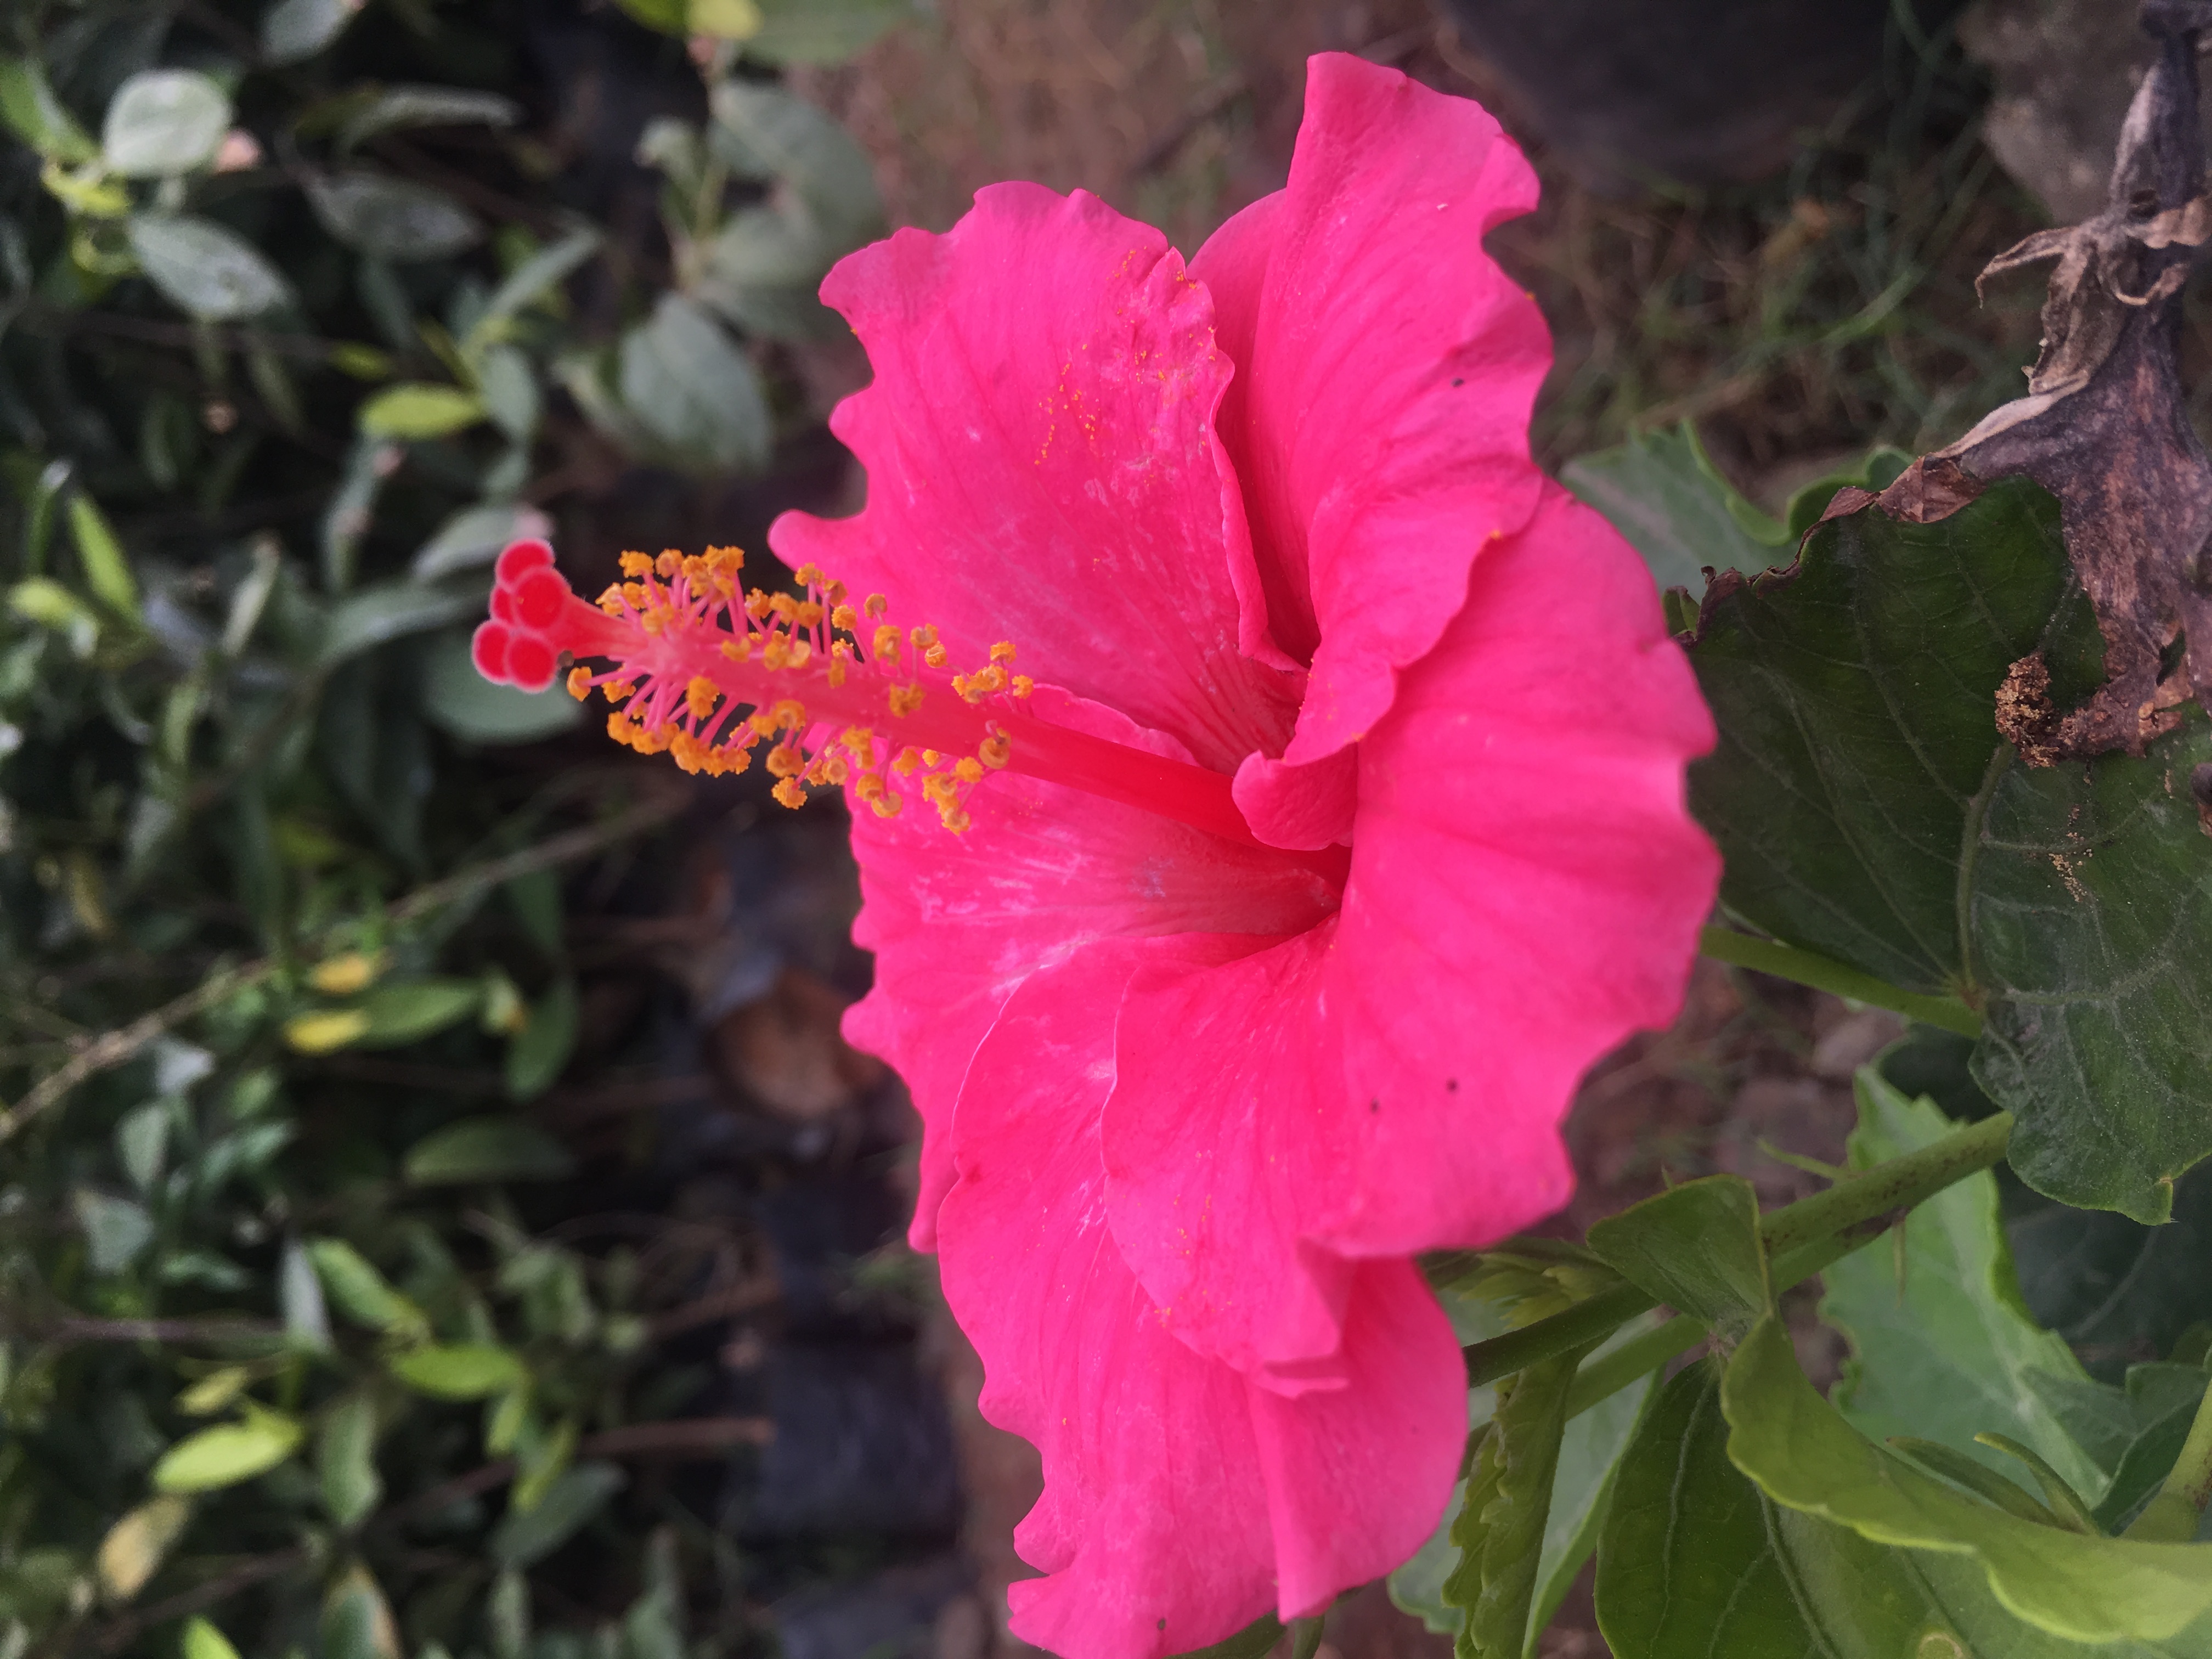
flower, flowering plant, petal, Hawaiian hibiscus, hibiscus, chinese hibiscus, plant, pink, four o clock flower, malvales, china rose, four o clock family, mallow family, four o clocks, annual plant